Protodeboronation

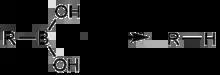
Simple protodeboronation scheme

Protodeboronation, or protodeborylation is a chemical reaction involving the protonolysis of a boronic acid (or other organoborane compound) in which a carbon-boron bond is broken and replaced with a carbon-hydrogen bond. Protodeboronation is a well-known undesired side reaction, and frequently associated with metal-catalysed coupling reactions that utilise boronic acids (see Suzuki reaction). For a given boronic acid, the propensity to undergo protodeboronation is highly variable and dependent on various factors, such as the reaction conditions employed and the organic substituent of the boronic acid.